Fig cake

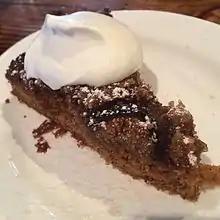
Skillet fig cake topped with whipped cream

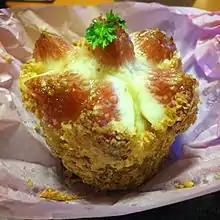
A fig cupcake

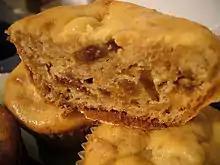
A fig cupcake

Fig cake (Greek: sikopita) is a cake prepared with fig as a primary ingredient. Some preparation variations exist. It is a part of the cuisine of the Southern United States, Greek cuisine, and the Appalachian Mountains region of North America. It is also a part of the cuisine of Ocracoke, North Carolina, which has an annual fig festival.